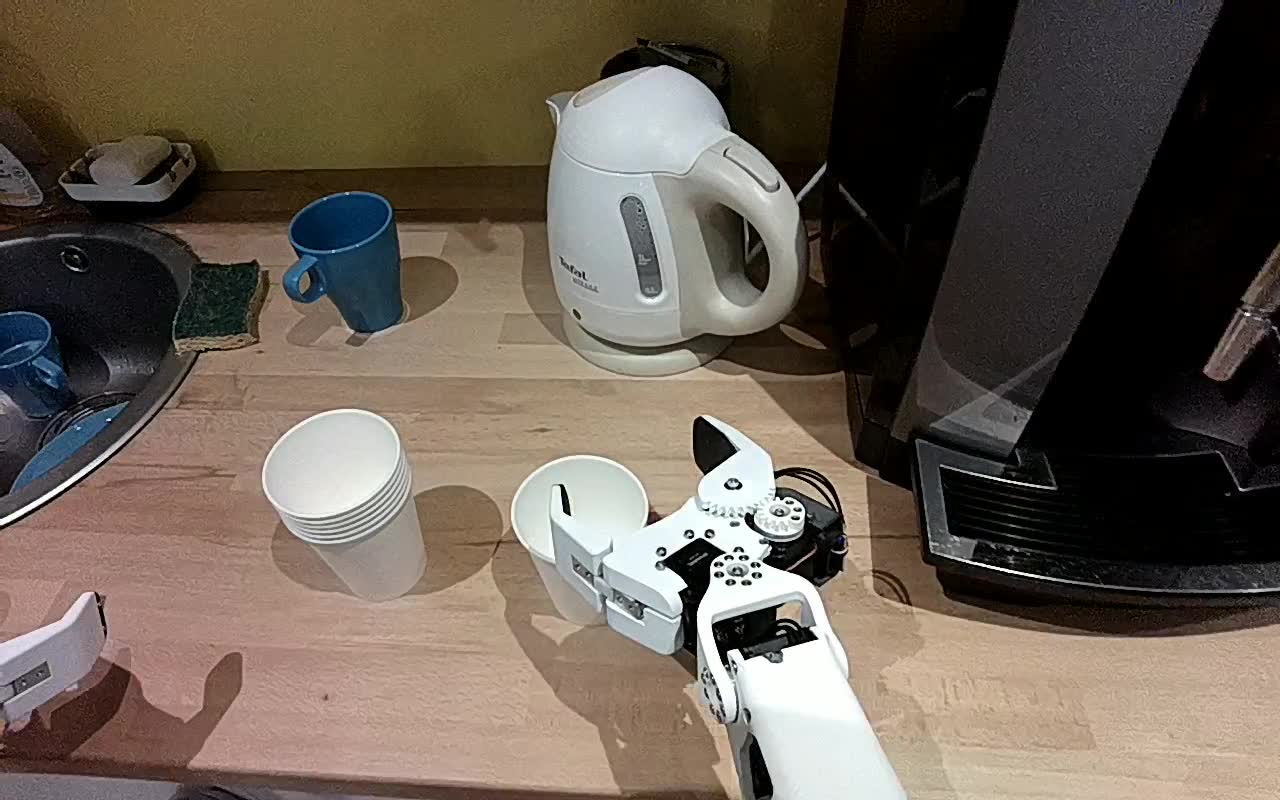
Label: serving-cup